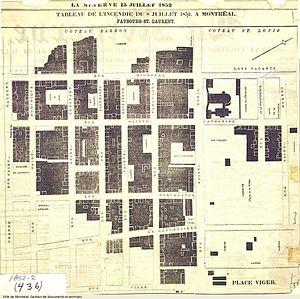
Tableau de l'incendie du 8 juillet 1852 à Montréal, Faubourg Saint-Laurent, La Minerve 15 juillet 1852